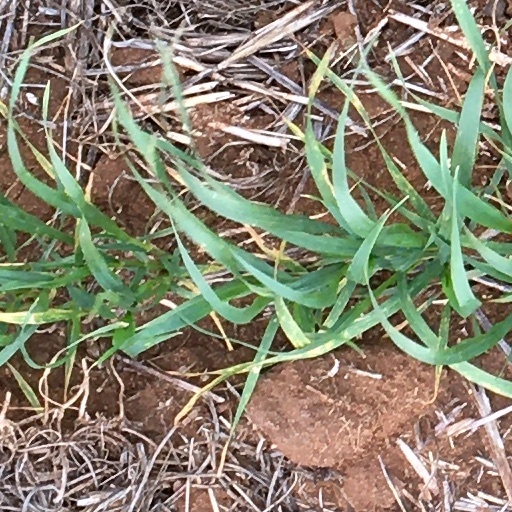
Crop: wheat